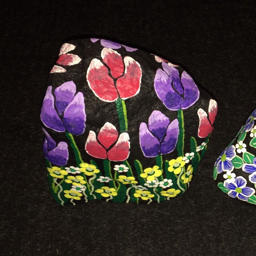
flowers painted on a rock by person .